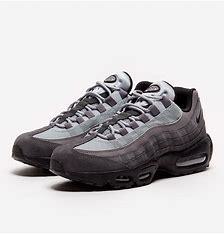
Brand: Nike
Model: Air Max 95